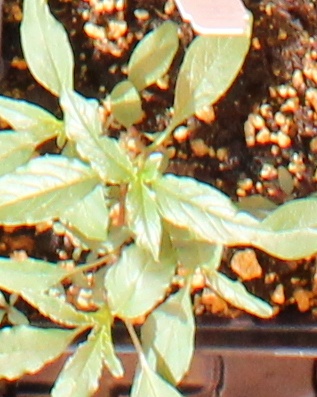
Label: Waterhemp